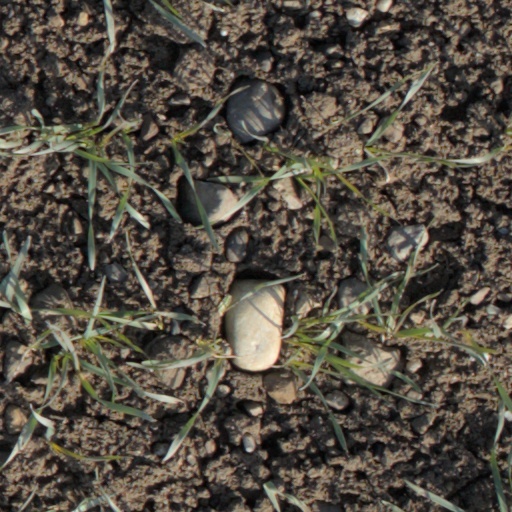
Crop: wheat